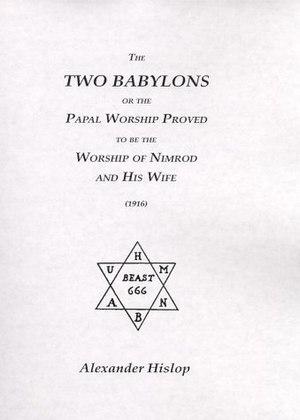
The Two Babylons est un célèbre pamphlet anticatholique écrit par le théologien presbytérien Alexander Hislop en 1853, puis réédité 1858 et finalement publié en 1916.